Edvard August Vainio

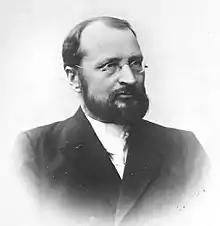
Edvard Vainio

Regarding his character, his colleague Kaarlo Linkola noted that "he appeared an extremely friendly and helpful, though reserved old man, and also a very eccentric personality, with many peculiar features, some of which greatly contributed to his difficult, even tragic life", further noting that "he was extremely obstinate, and he was absolutely unwilling to withdraw from a step which he had once taken". Vainio was dedicated to his research, and could be found working at all hours, even on public holidays. Linkola indicates that he had not taken a day of rest for decades, even when sick. Other biologists in Turku referred to "Vainio's lighthouse", as lamplight would often be seen emerging, often well past midnight, from the windows of his small room in the old university building in Turku.